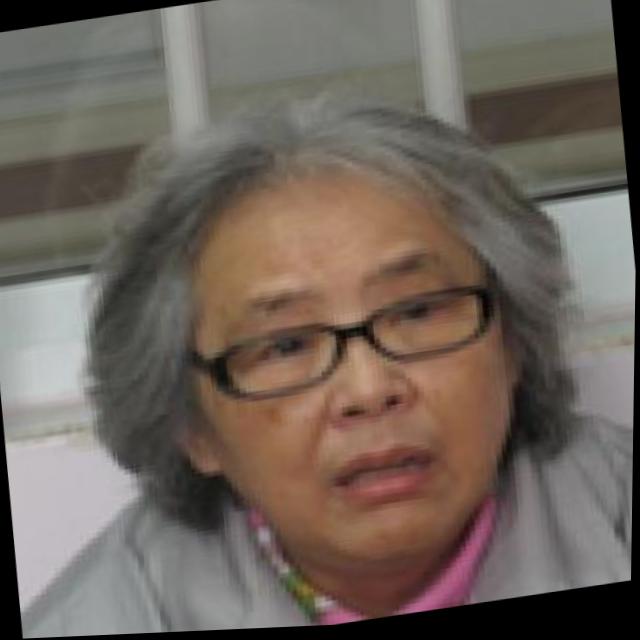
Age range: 65+